Leon of Modena

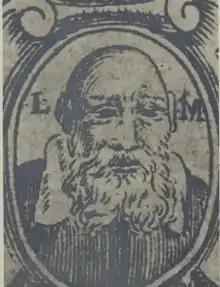
Leon of Modena

Leon of Modena (1571–1648) was a Jewish scholar born in Venice to a family whose ancestors migrated to Italy after an expulsion of Jews from France.